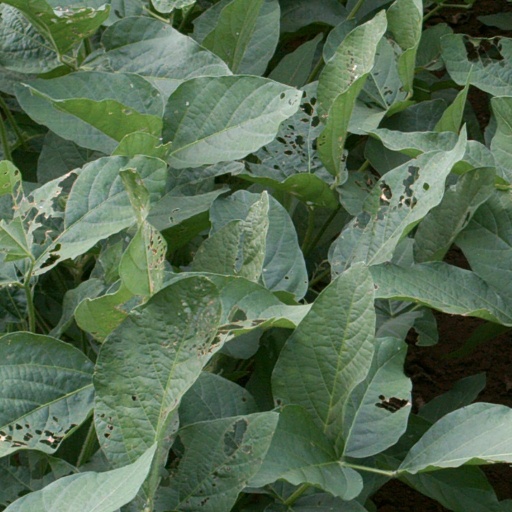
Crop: soybean